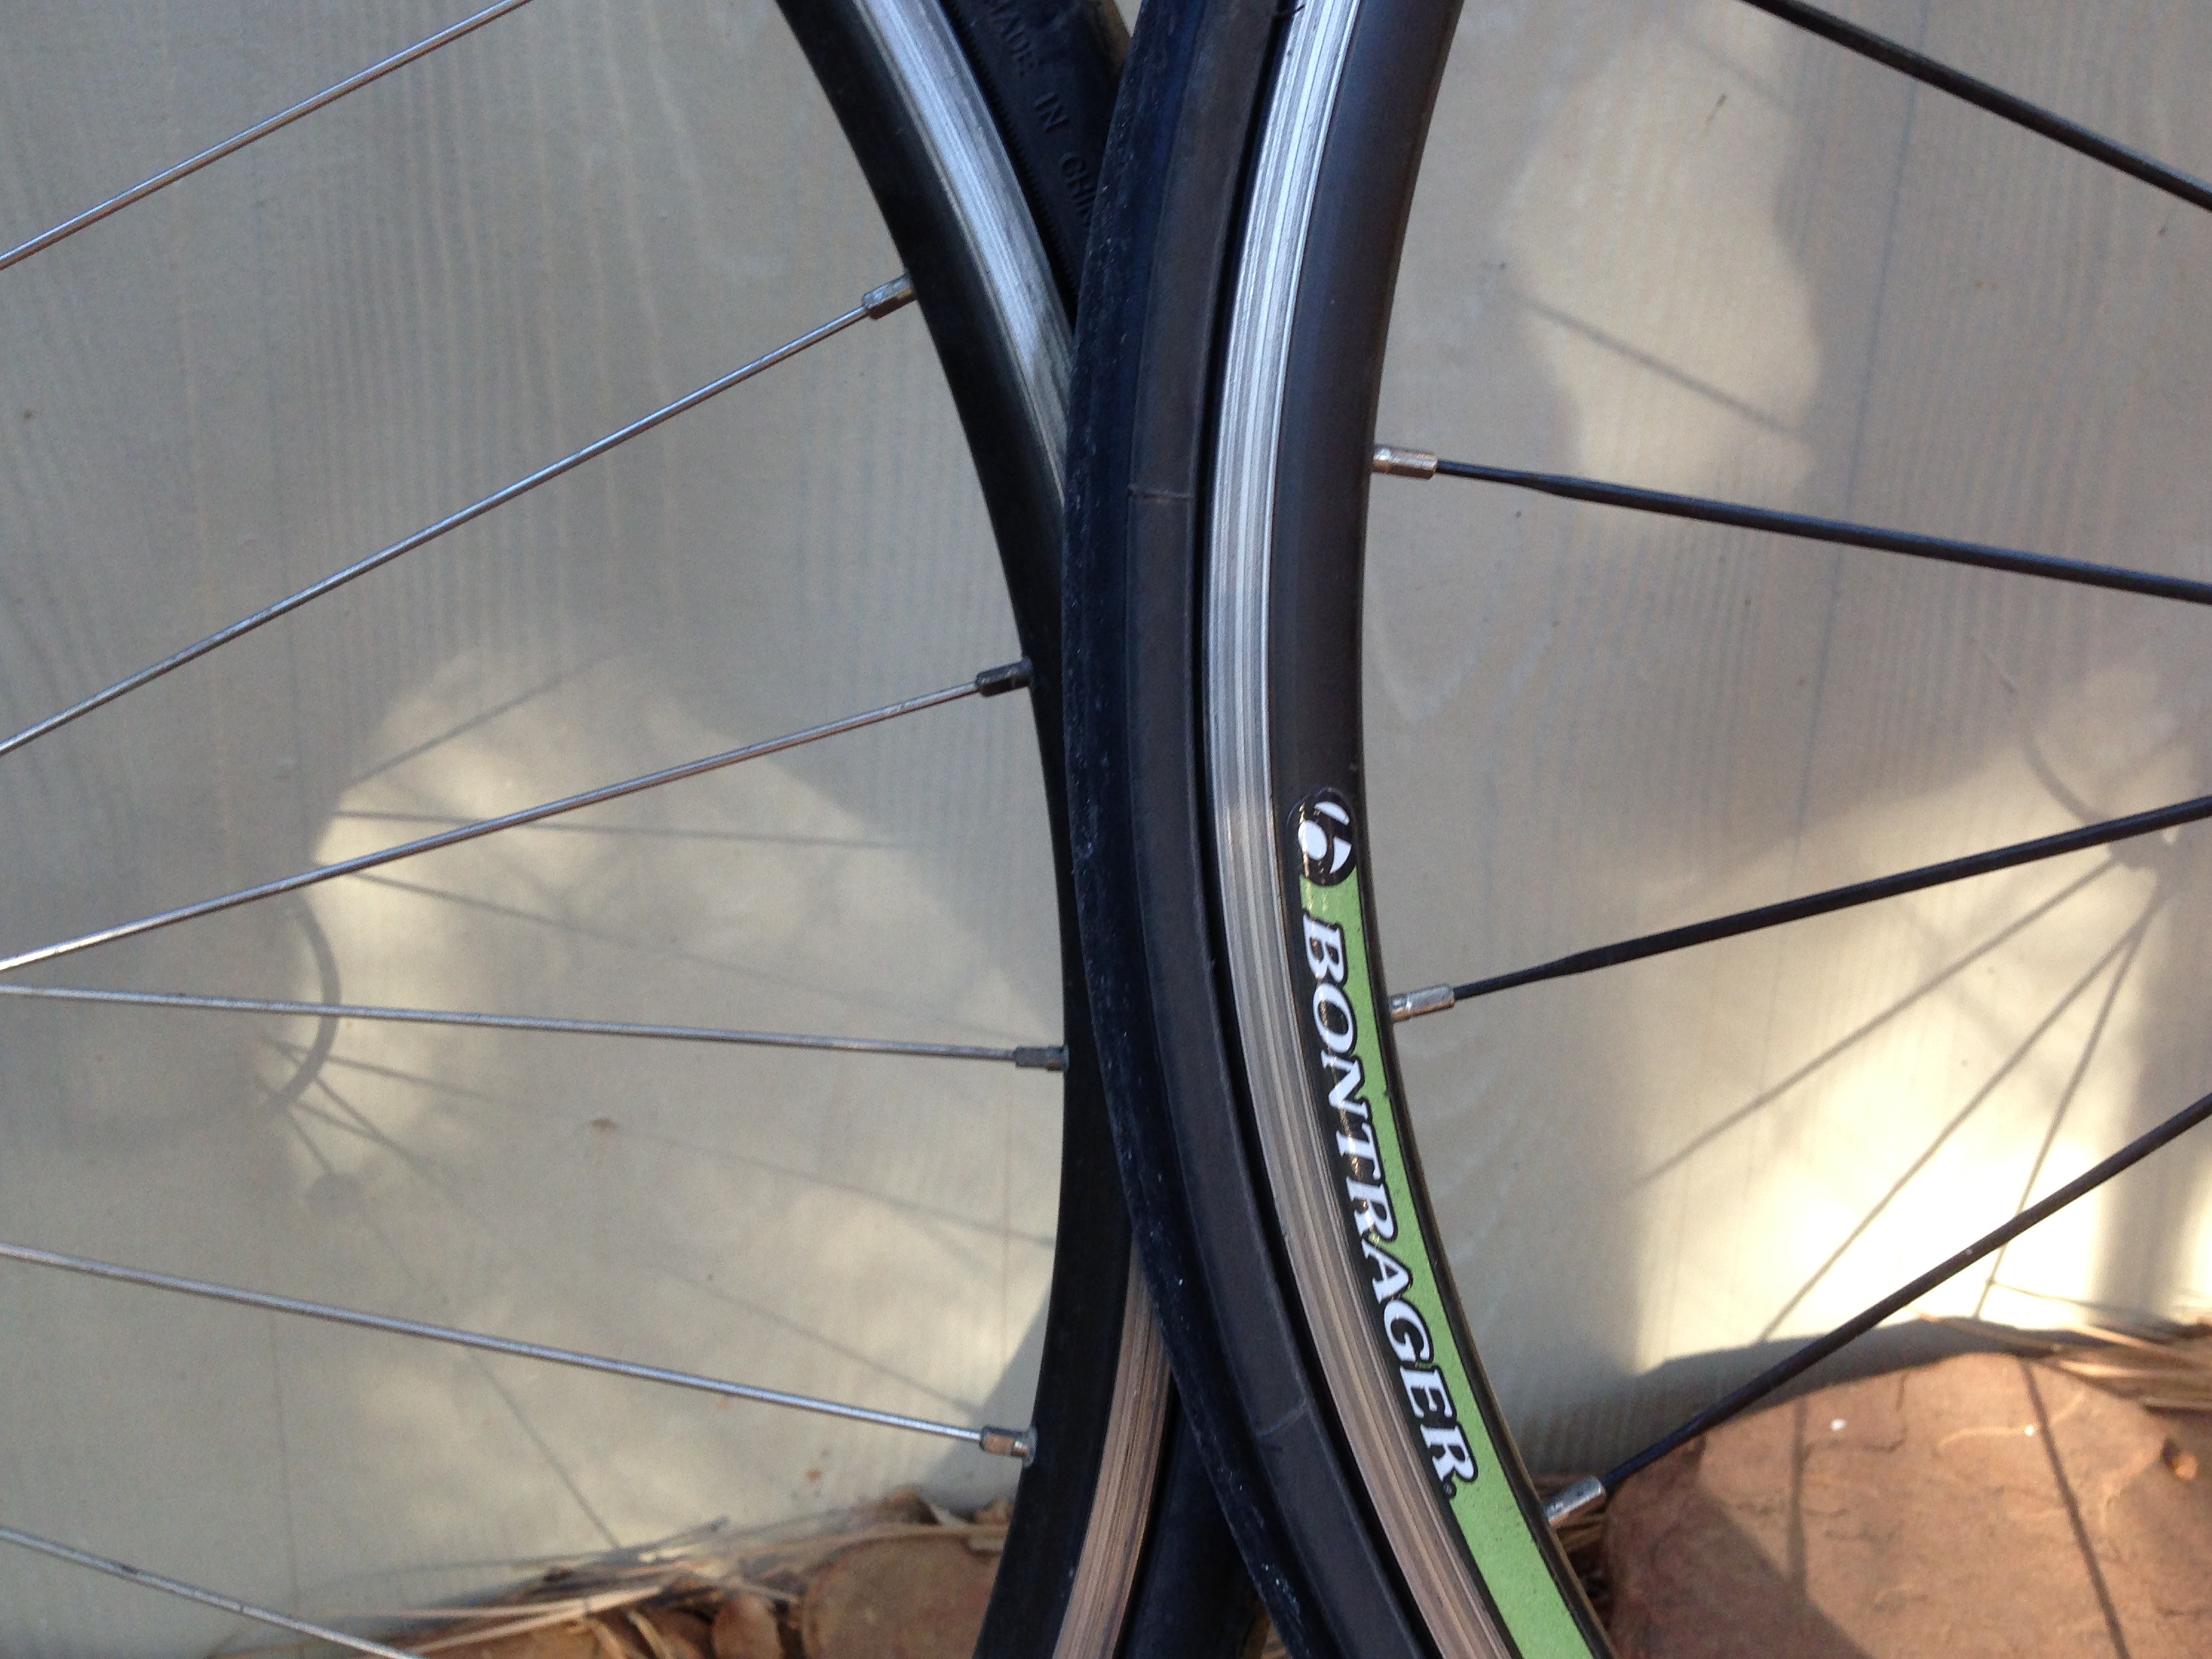
wheel, bicycle, line, vehicle, spoke, tire, sports equipment, mountain bike, rim, bicycle frame, bicycle wheel, bicycle part, automotive tire, road bicycle, racing bicycle